The Olde Angel Inn

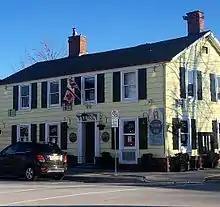
The Olde Angel Inn

The Olde Angel Inn is said to have a resident ghost by the name of Captain Colin Swayze. Legend says that he decided to return to the pub one more time to see his true love during the war. Swayze hid in an empty barrel in the basement cellar where he was eventually killed by Americans when they came into the pub.